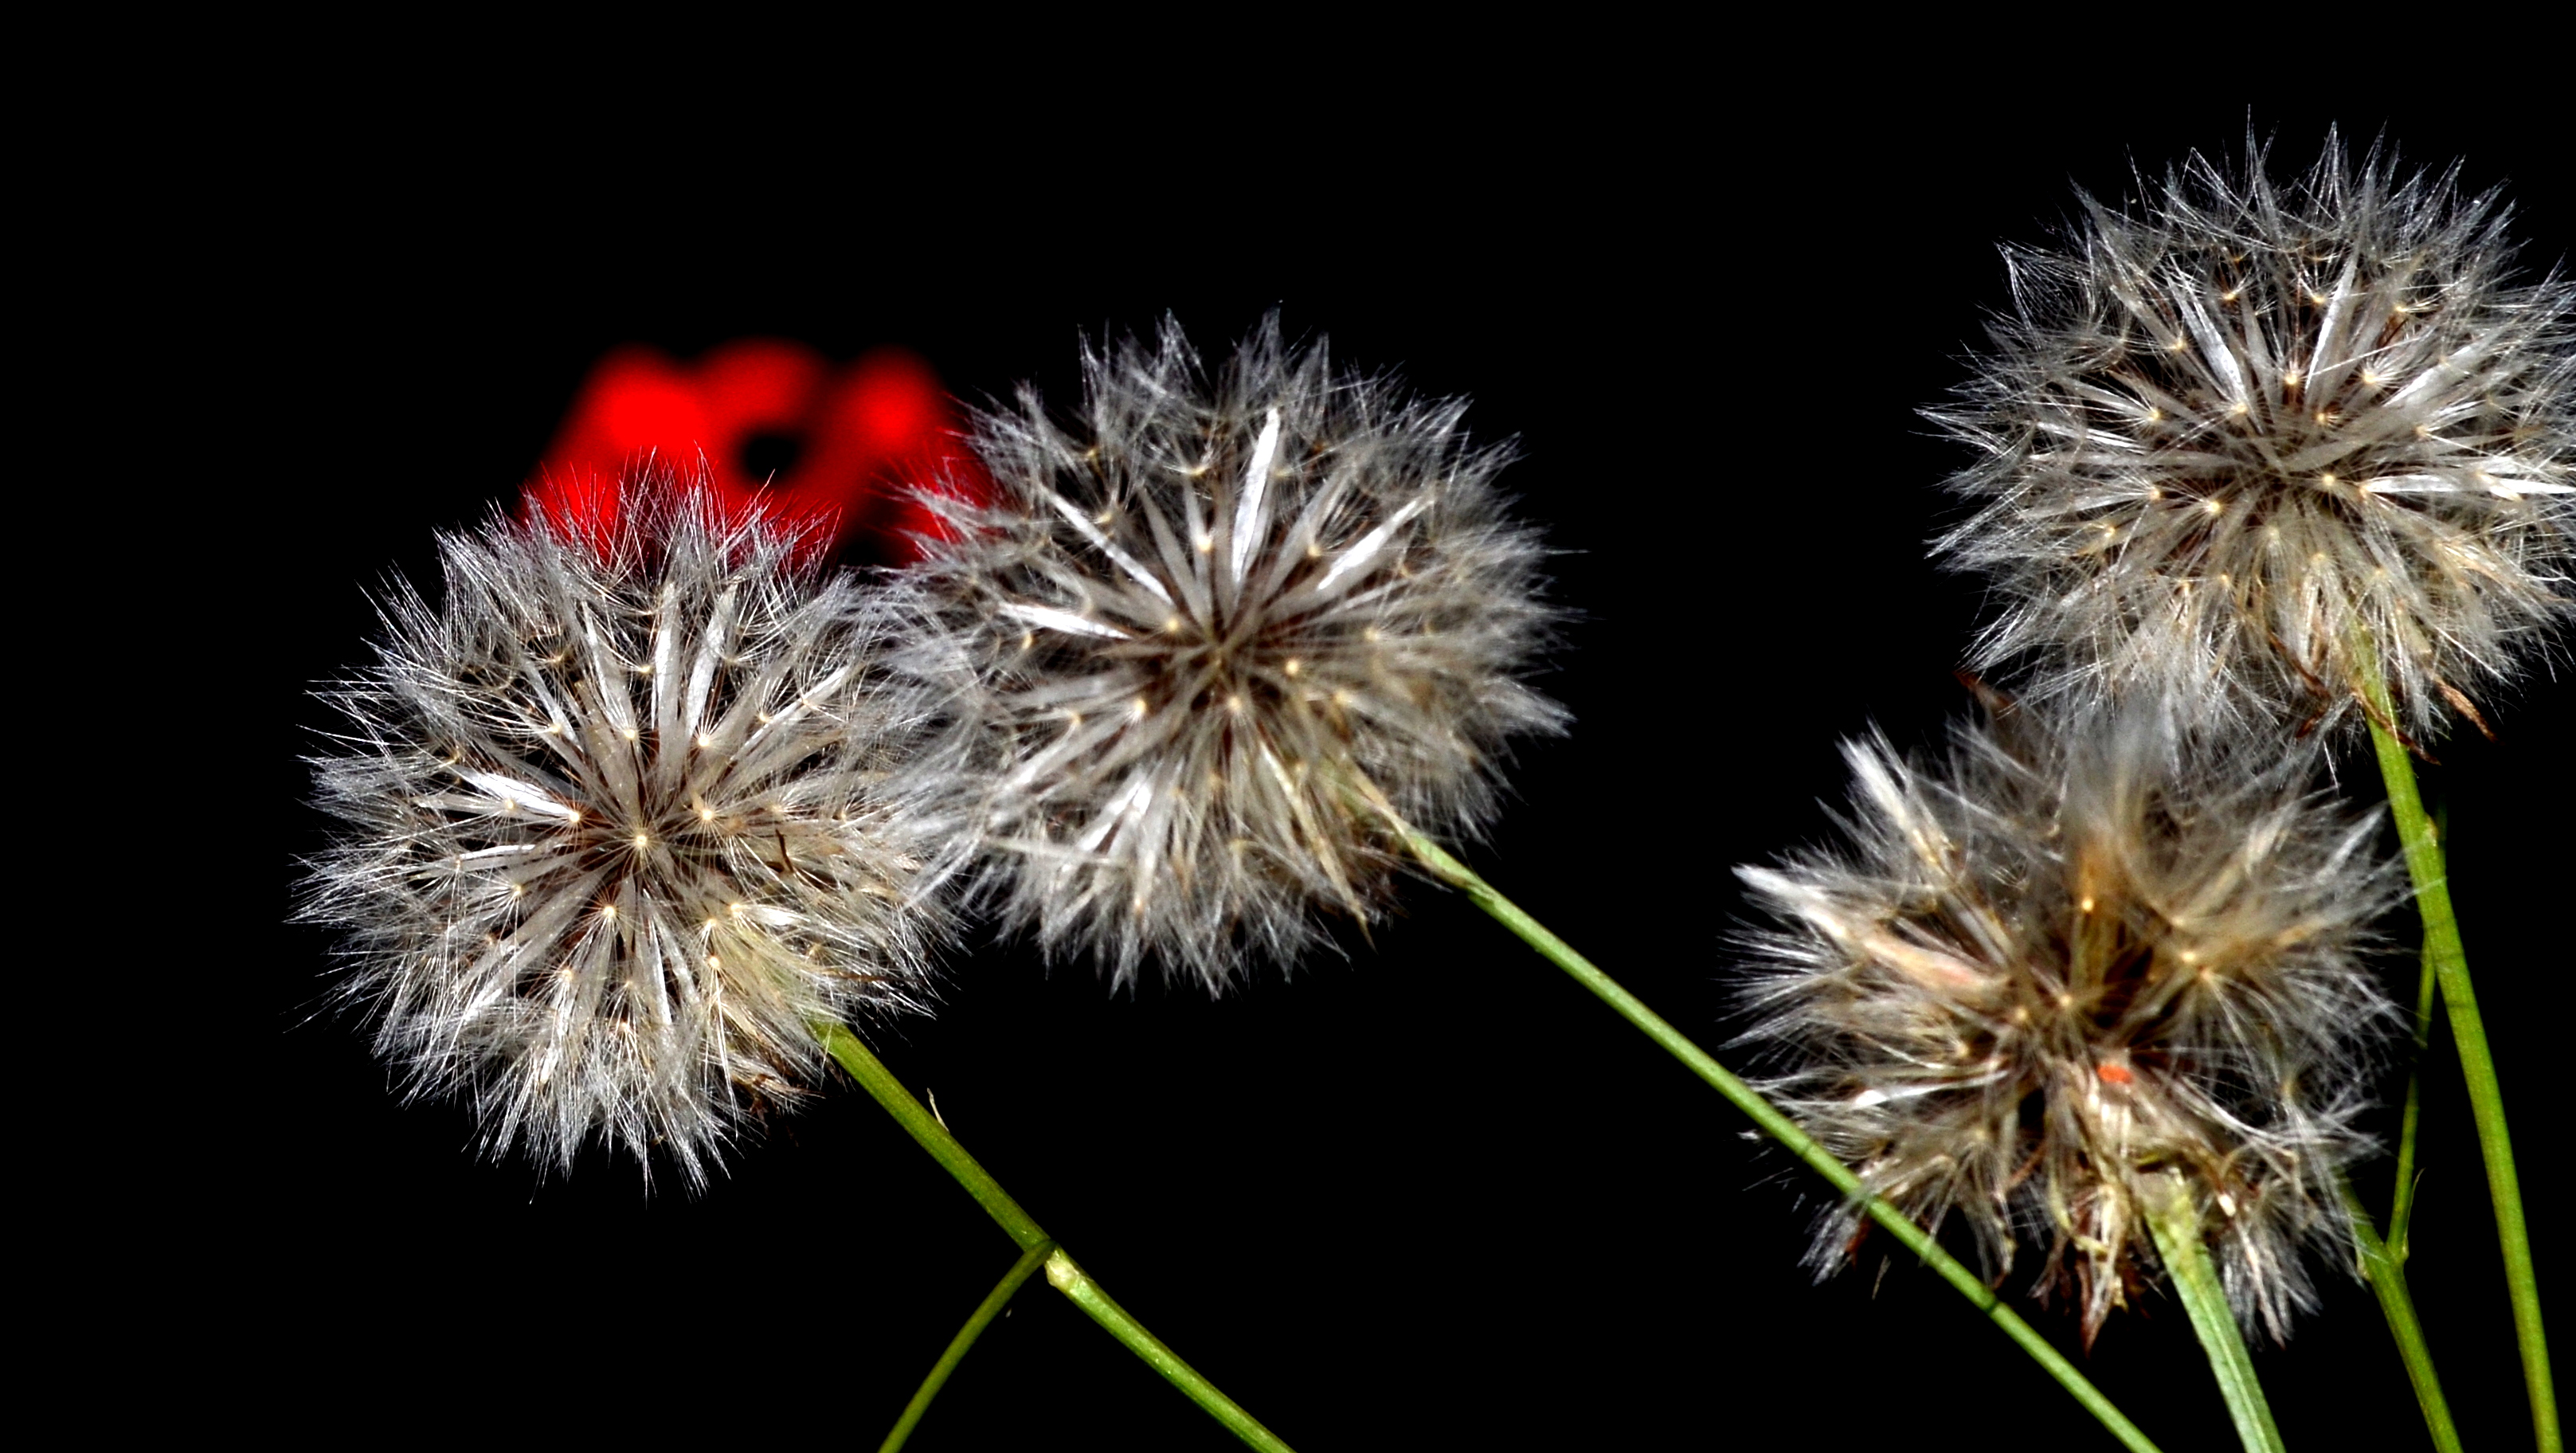
branch, plant, dandelion, flower, food, produce, macro, flora, close up, thistle, flor, plantas, argentina, eldorado, misiones, aca, automovilclubargentino, hotelacaeldorado, macro photography, flowering plant, daisy family, grass family, plant stem, land plant, thorns spines and prickles